Jonas H. French

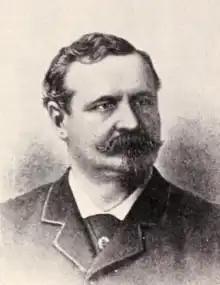
Jonas French

Jonas H. French was a lieutenant colonel in the Union army, 30th infantry from Massachusetts who participated in the Union occupation of New Orleans. Upon occupying over the city, Colonel George F. Shepley had taken over duties of mayor and had appointed "... Major Bell as the recorder of the city, and Capt. Jonas French has been appointed chief of police. These functionaries will take charge of the city until some loyal citizens shall be elected to fill those offices."